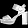
Label: Sandal